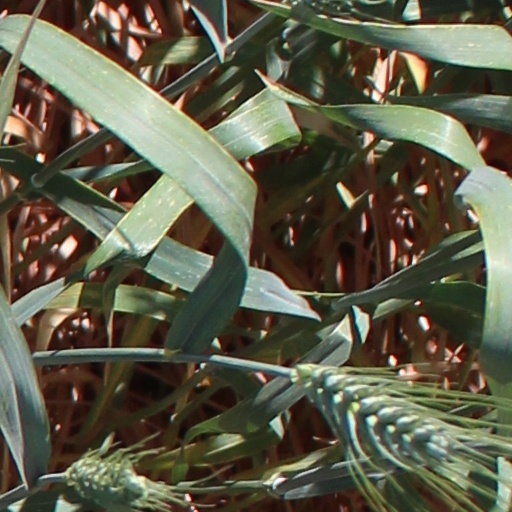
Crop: wheat